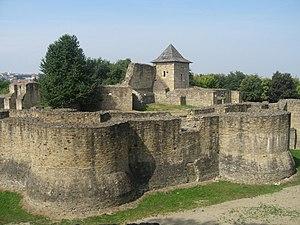
Les campagnes impériales de Soliman le Magnifique furent un ensemble de campagnes militaires menées par Soliman Iᵉʳ. Dixième sultan de l'Empire ottoman, il fut appelé Soliman le Magnifique en Occident et le Législateur en Orient, pour sa réforme substantielle du système légal ottoman. Pendant son règne de près de 46 ans de 1520 à son décès en 1566, l'Empire ottoman fut l'État le plus puissant du monde. À son apogée, l'Empire s'étendait de Vienne, en Europe centrale, à la péninsule Arabique, au Moyen-Orient, couvrant plus de 5 200 000 km² de superficie.